Willamette Town Center

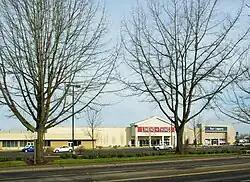
South side of the mall

Willamette Town Center, formerly Lancaster Mall, is an exterior entrance shopping center located in Salem, Oregon, United States. Opened in 1971, the main part of the center has of space. The regional mall is located on Lancaster Drive and is bordered on the West by Interstate 5, making Willamette Town Center a retail hub for the city of Salem.